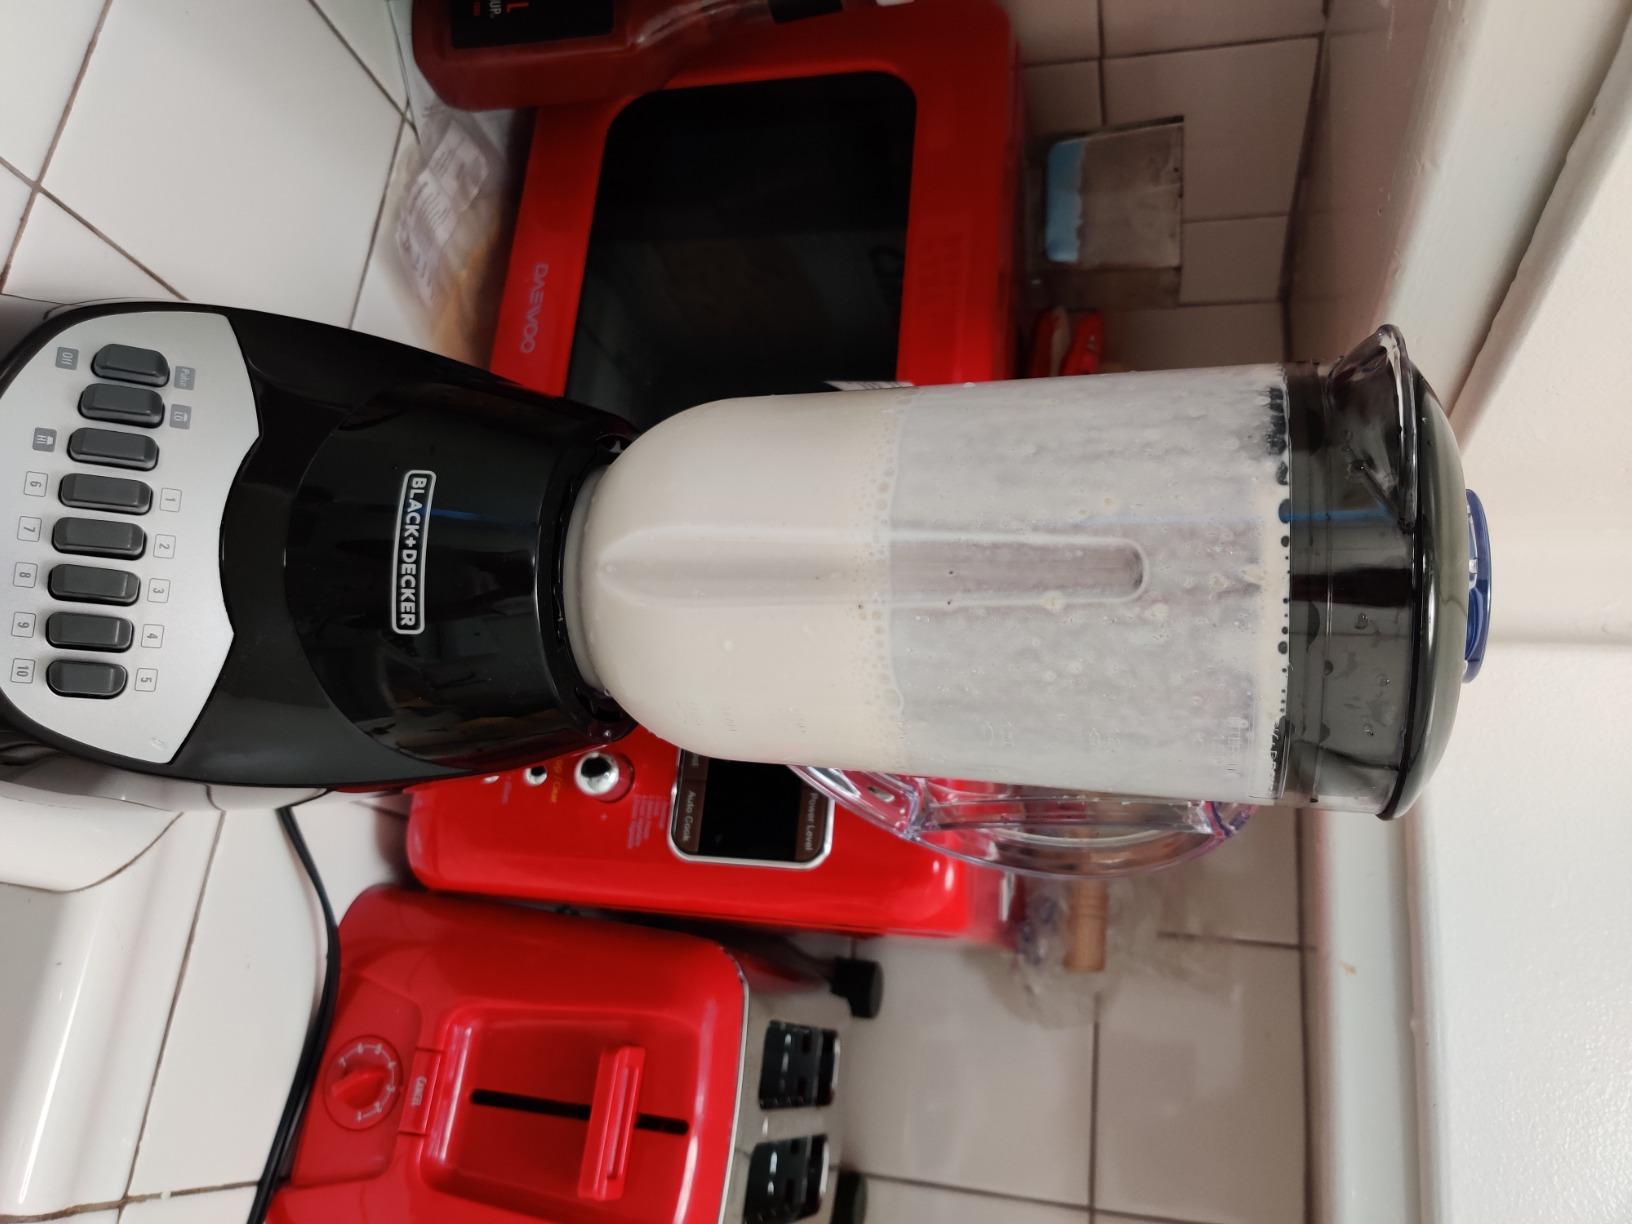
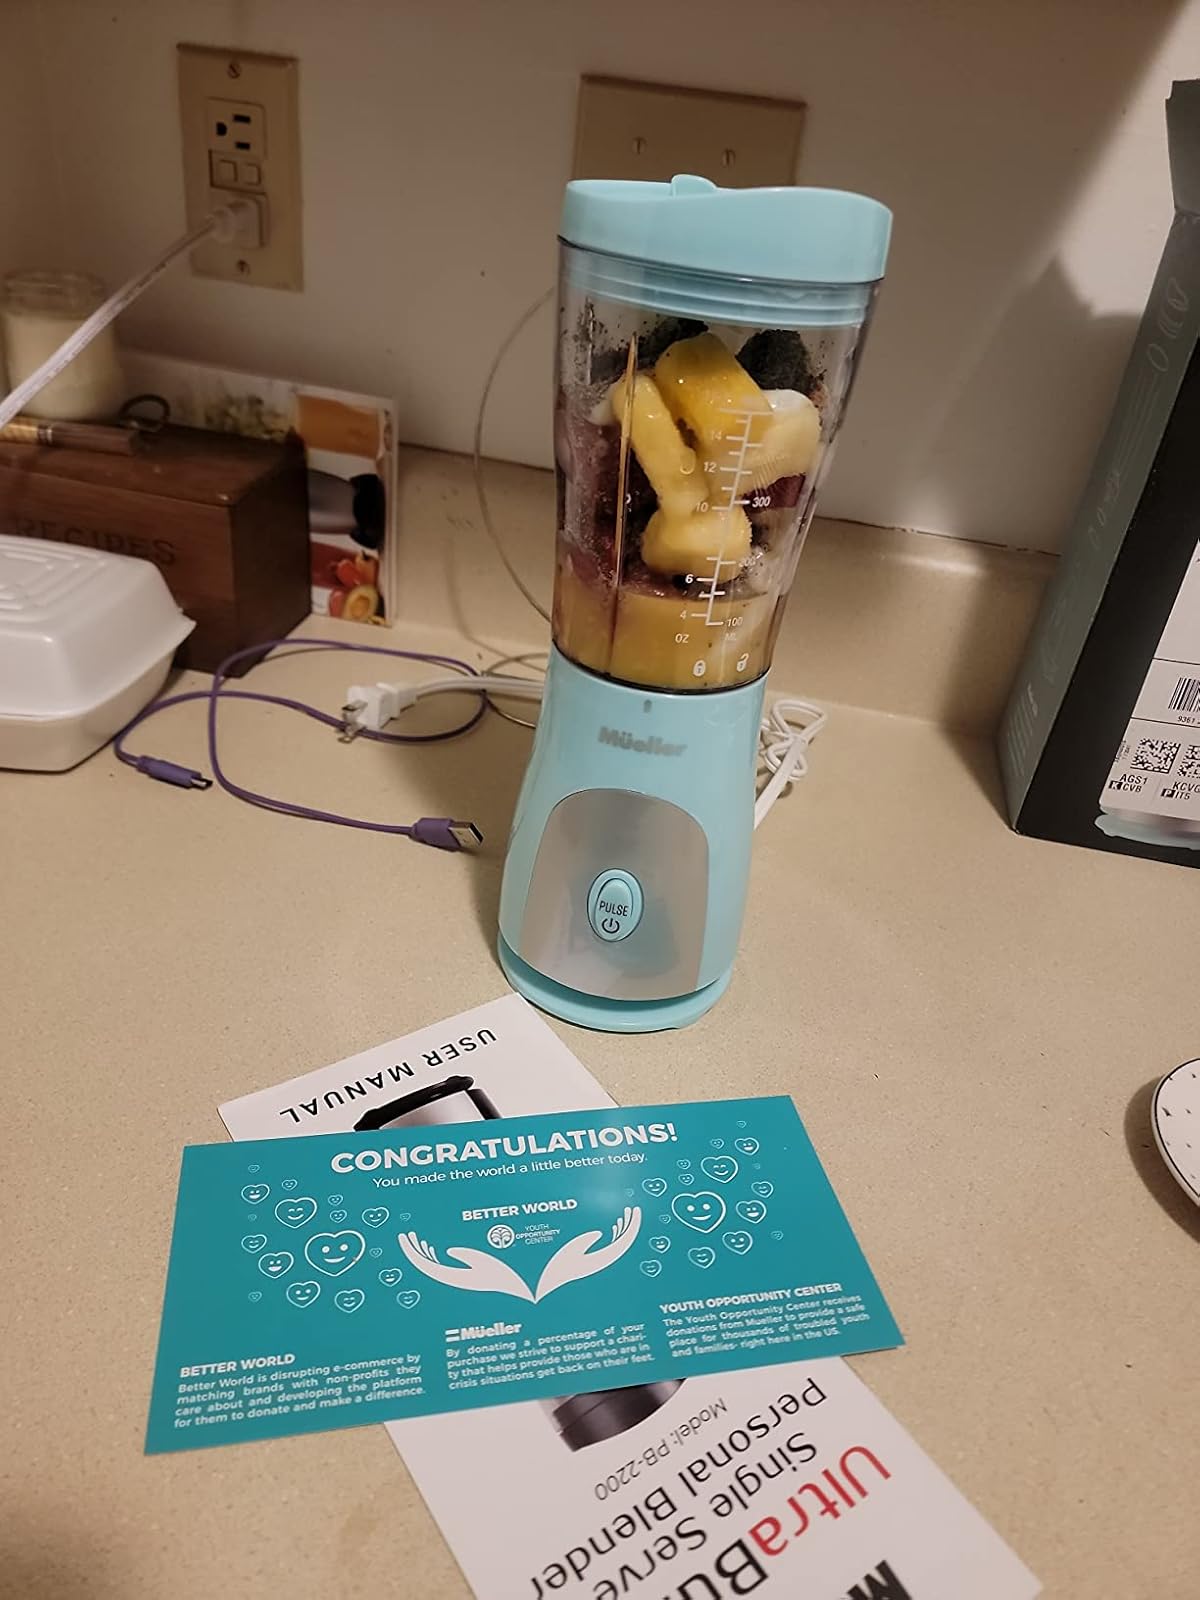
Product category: items_blender
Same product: no